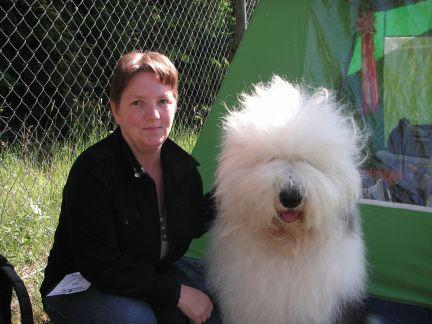
Old_English_sheepdog